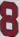
Number: 8